Heavy infantry

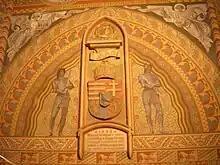
Medieval coat of arms of king Matthias Corvinus of Hungary (r. 1458–1490), guarded by Black Army heavy infantry men. Matthias Church, Budapest. The damaged art relic was renovated in 1893.

The Swiss reinvented heavy infantry during the Late Middle Ages to counter heavy cavalry. Swiss pikeman militia formations resembled ancient Greek warfare and hoplite forces. Despite similarities with Greek phalanx formation, the Swiss showed more offensive posture during battles. The Swiss soldiers wore only steel caps and breastplates for protection. They were armed with halberds, which allowed footmen to pull cavalry soldiers from their mounts. The Swiss used drums to control formations. One additional factor that lessened heavy cavalry's role on the battlefield, despite innovations such as the stirrup, were the inventions of the longbow and the crossbow after the eleventh century. However, the Swiss did not manage to form an effective counter to heavy cavalry until the mid-fourteenth century. By the late fourteenth century the Swiss tactics started to dominate warfare. German, French and Spanish militaries incorporated Swiss mercenaries and adopted their heavy infantry tactics. The Swiss innovations continued to influence early Renaissance period.